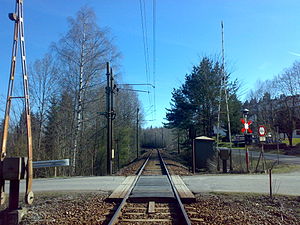
Brevikbanen
Jernbaneoverskæring for Hagerup Knutsons veg.
Brevikbanen er en ca. 10 km lang jernbane, der går fra Eidanger til Brevik i Telemark i Norge. Banen åbnede 15. oktober 1895 med sporvidden 1067 mm men blev ombygget til normalspor i 1921. Den blev elektrificeret 19. juli 1949. Persontrafikken på banen blev indstillet 26. maj 1968.